George W. Kramer

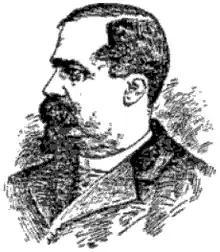

He worked both independently and in the partnership of Weary & Kramer with Frank O. Weary.